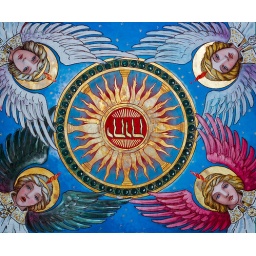
carisbrooke castle in church